Naval Base Manus

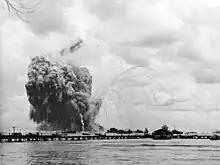
"Mount Hood" explodes: the smoke trails are left by fragments ejected by the explosion.

On January 1, 1950 Royal Australian Navy (RAN) founded HMAS "Seeadler", HMPNGS Tarangau (PNG Defence Force Base Lombrum) at the former US Naval Base. The new base replace the older base at Dreger Harbour, near Finschhafen. to replace the RAN base at Dreger Harbour, near Finschhafen. The base was renamed HMAS "Tarangau", the name of the former Dreger Harbour base, on 1 April 1950.